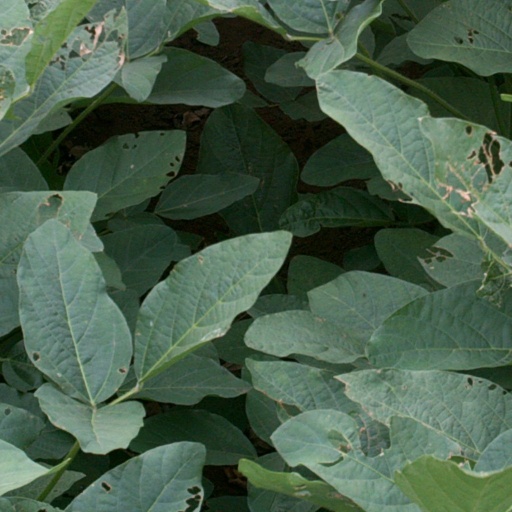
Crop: soybean